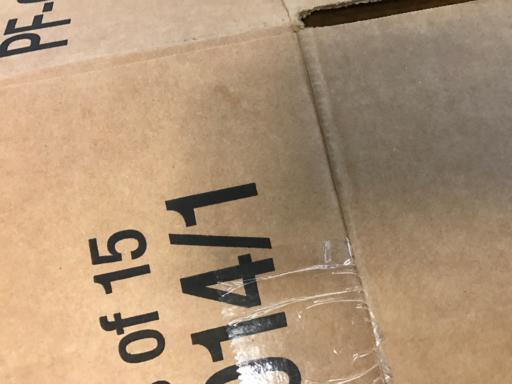
Waste category: cardboard